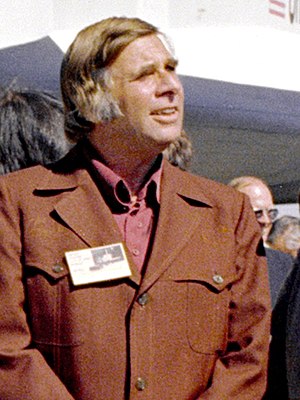
Gene Roddenberry
Gene Roddenberry i 1978.
Gene Roddenberry var en amerikansk manuskriptforfatter, tv- og filmproducent, samt skaber af tv-serien Star Trek og dermed Star Trek-universet.